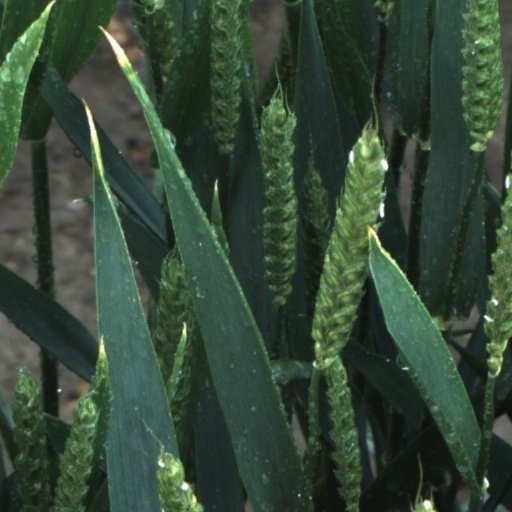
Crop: wheat